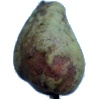
Label: Pear Stone 1